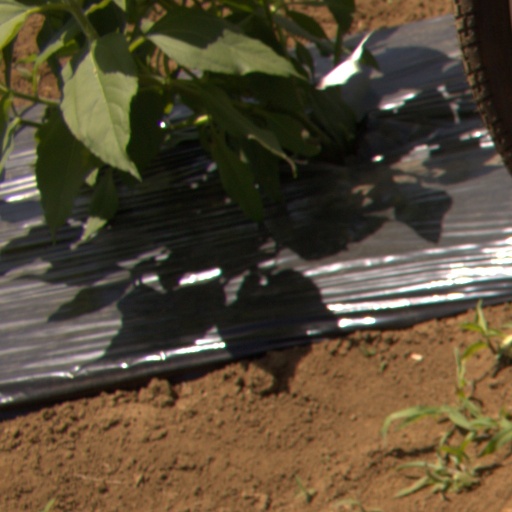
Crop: Jerusalem artichoke